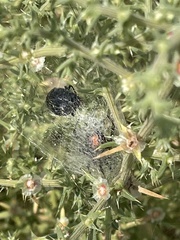
Species: Lactrodectus_hesperus